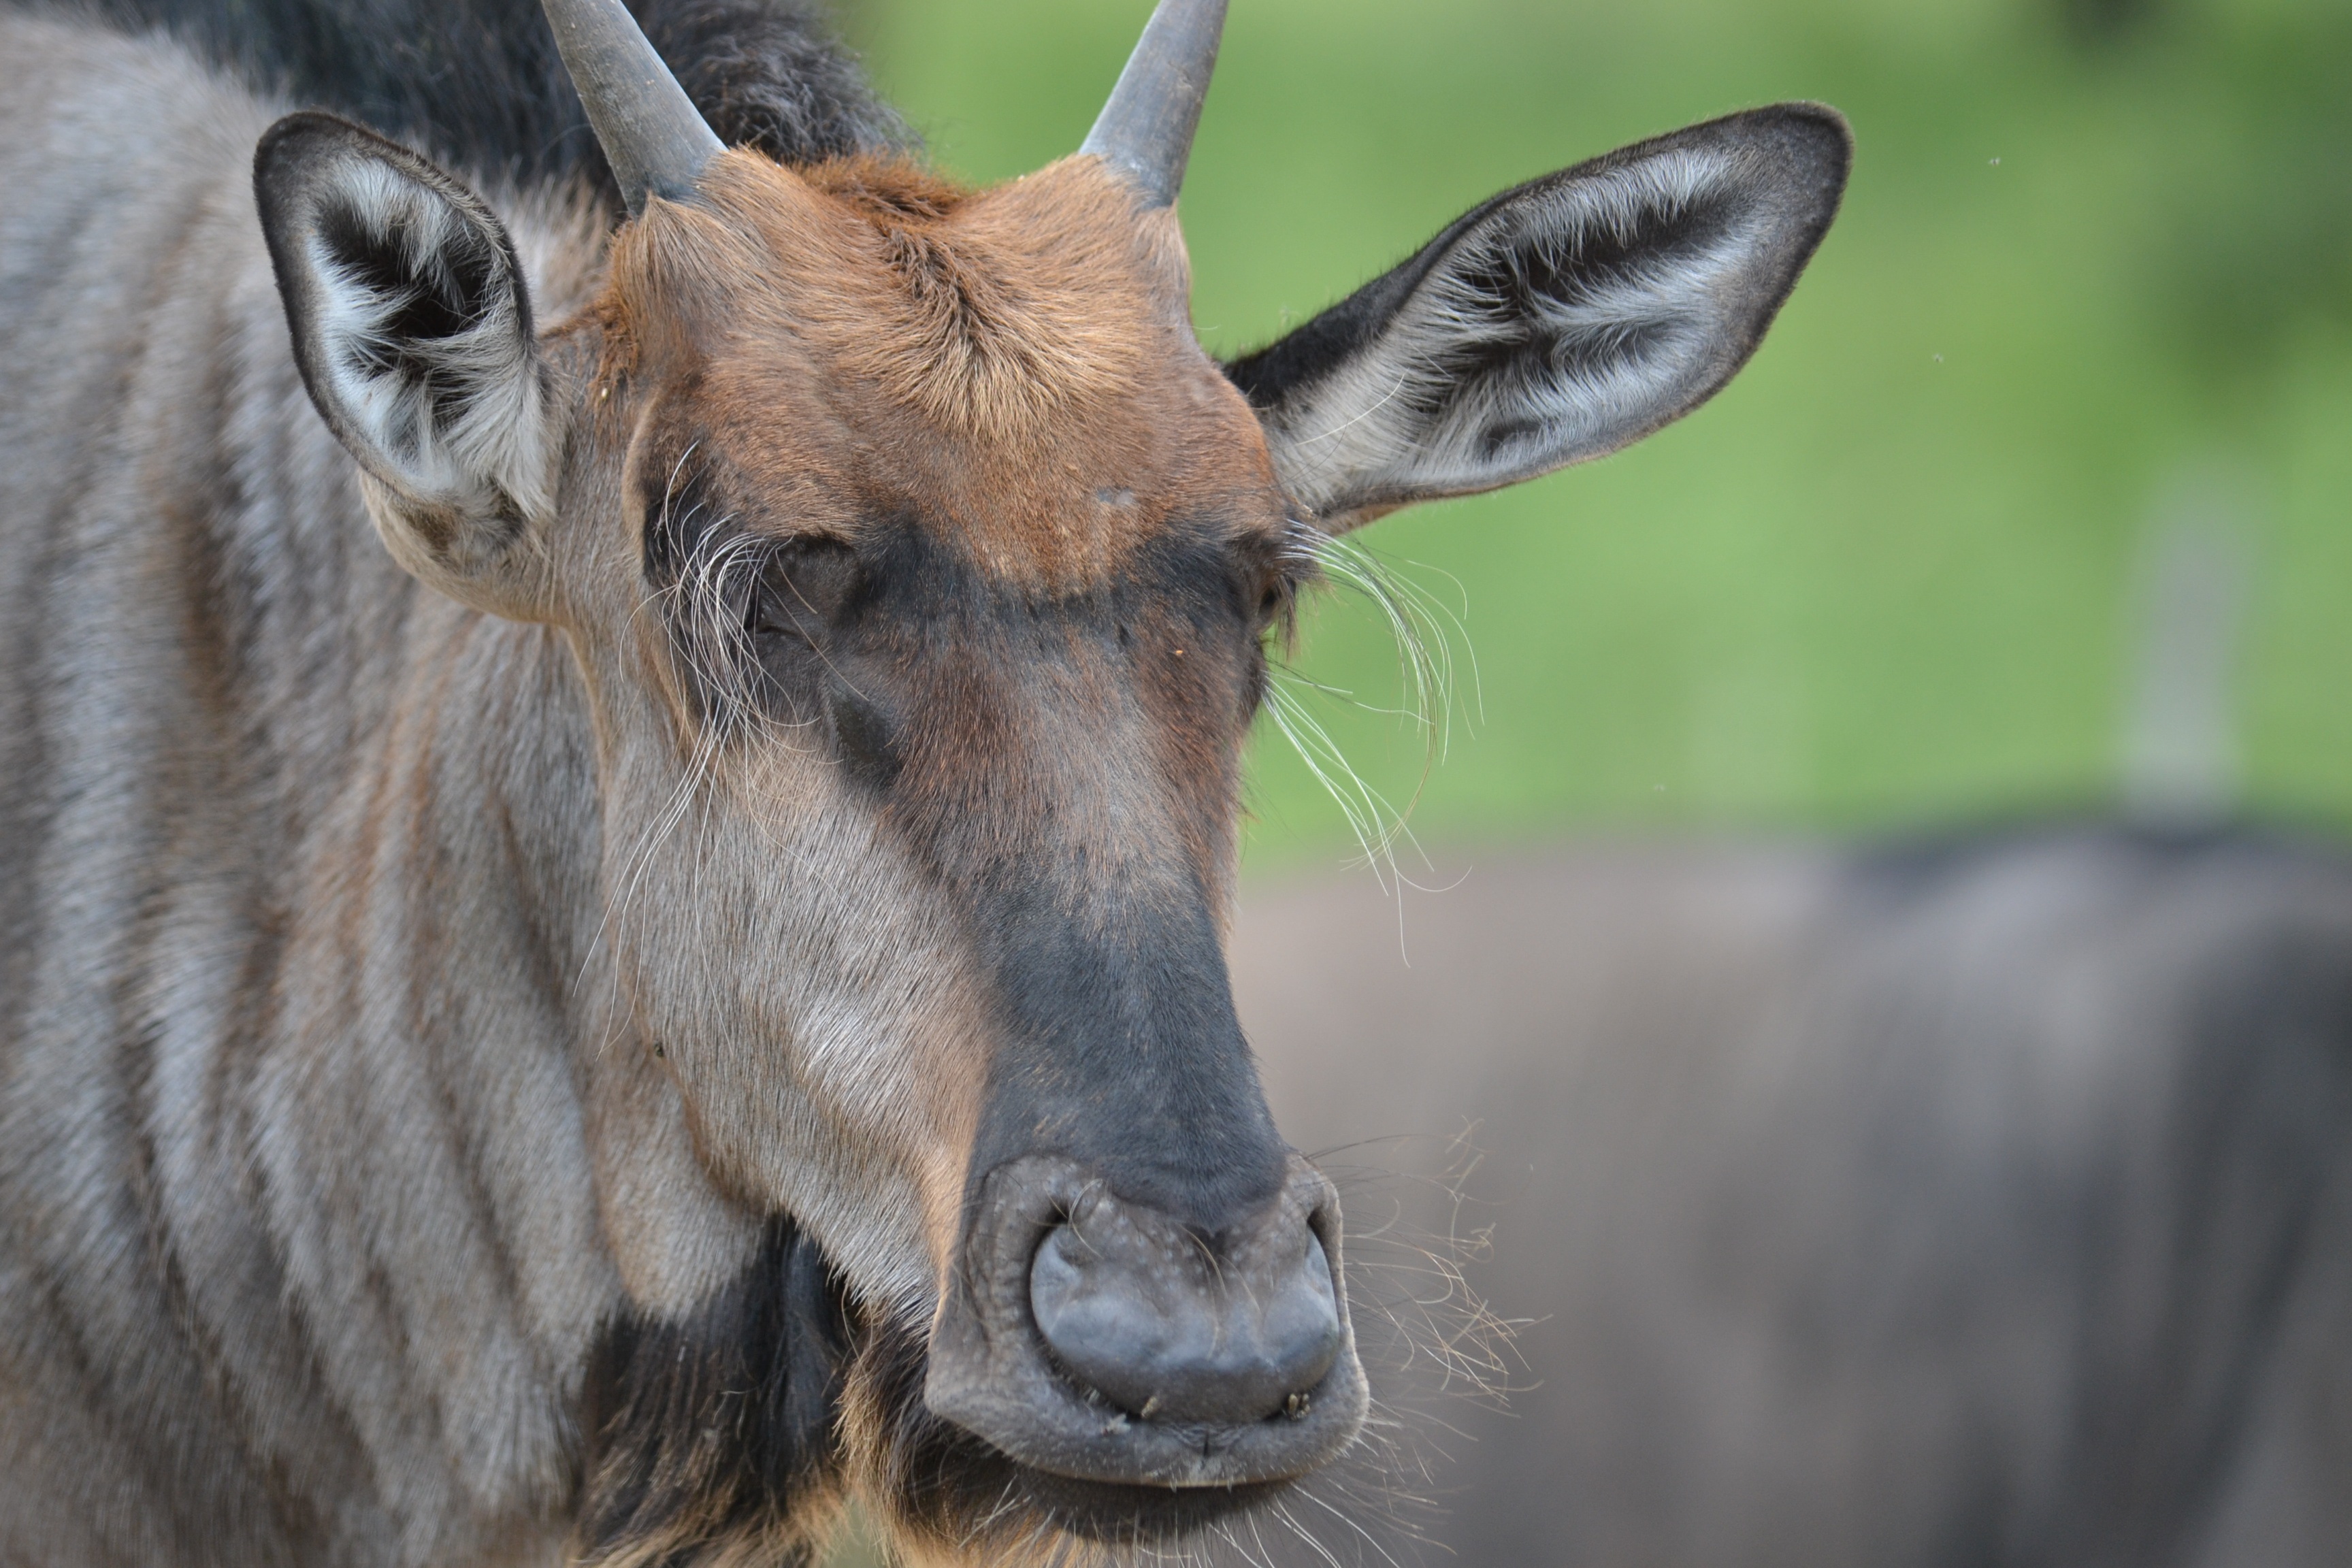
nature, wildlife, wild, zoo, horn, herd, natural, africa, mammal, fauna, vertebrate, habitat, safari, herbivore, white tailed deer, wildebeest